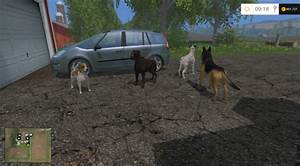
Label: cane